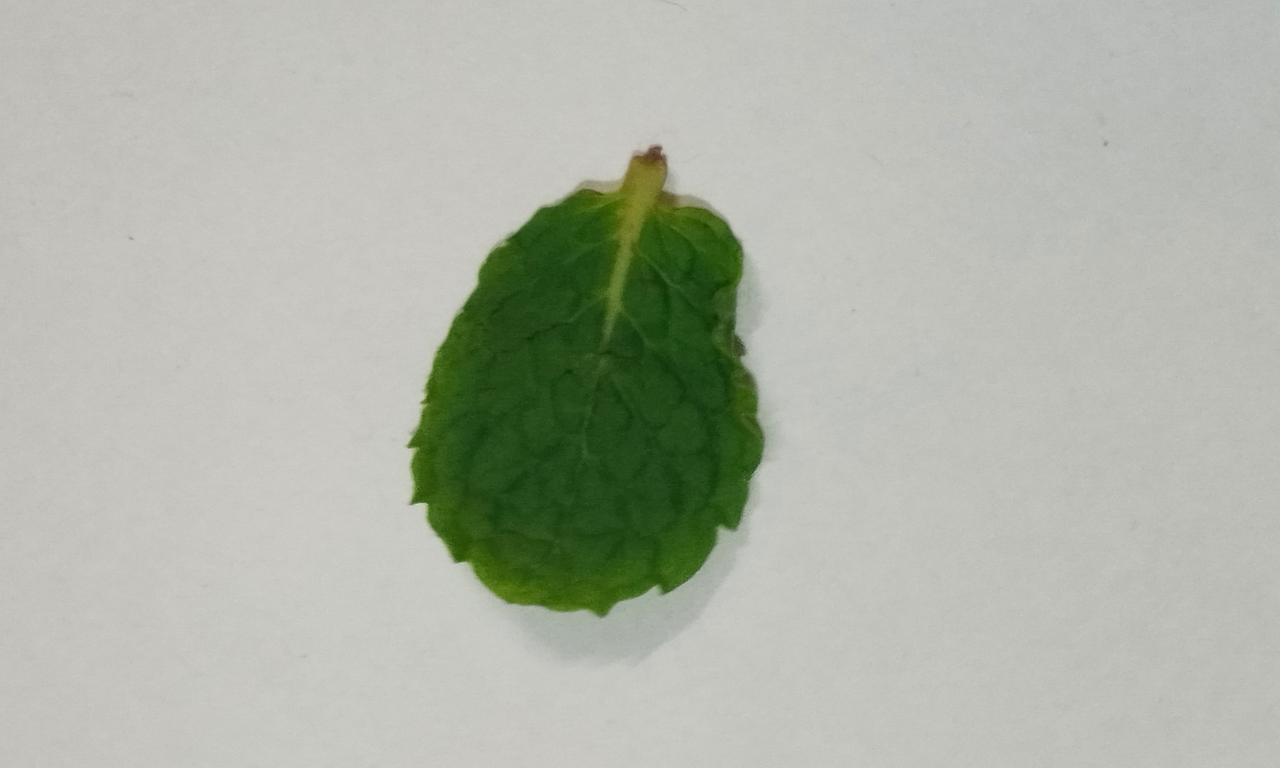
Label: Fresh